Mycenaean Greece

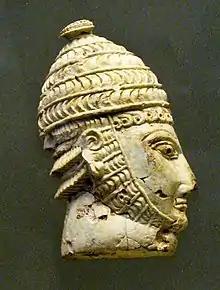
Warrior wearing a boar's tusk helmet, from a Mycenaean chamber tomb in the Acropolis of Athens, 14th–13th century BC.

The decipherment of the Mycenaean Linear B script, a writing system adapted for the use of the (Indo-European) Greek language of the Late Bronze Age, demonstrated the continuity of Greek speech from the second millennium BC into the eighth century BC when a new Phoenician-derived alphabetic script emerged. Moreover, it revealed that the bearers of Mycenaean culture were ethnically connected with the populations that resided in the Greek peninsula after the end of this cultural period. Finally, the script records the advent of an Indo-European language in the Aegean region in contrast to unrelated prior languages spoken in adjoining areas. Various collective terms for the inhabitants of Mycenaean Greece were used by Homer in his 8th-century BC epic the "Iliad" in reference to the Trojan War.